Ryan Navion

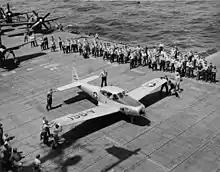
Ryan L-17B Navion on , 1950.

While Republic offered an amphibious aircraft, the Seabee, Cessna offered the 195, and Beechcraft offered by far the most successful type Bonanza, which remains in production in 2020. All of these aircraft, including the Navion were significantly more advanced than prewar civilian aircraft and they set the stage for aircraft built from aluminum sheets riveted to aluminum formers. It was thought that wartime pilots would come home and continue flying with their families and friends under more peaceful conditions, but the postwar boom in civilian aviation did not materialize to the extent the manufacturers envisioned.